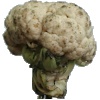
Label: Cauliflower 1